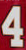
Number: 4